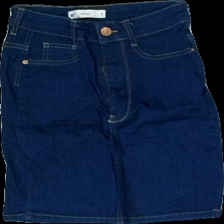
View: front
Type: Skirt
Category: Ladies
Brand: Gina Tricot
Colors: Blue
Material: 100% Cotton
Cut: Tight
Size: S
Trend: Denim
Price range: 50-100
Recommended usage: Reuse
Description: blue denim skirt